Tividale F.C.

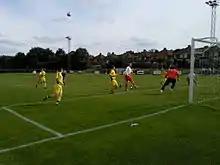
Tividale (yellow shirts) playing Oadby Town in the FA Vase in 2010

Tividale F.C. was formed in 1954 as the senior branch of Tividale Hall Youth Club F.C. and originally played in the Handsworth and District League, before moving on to the Warwickshire & West Midlands Alliance. In 1966 they joined the newly formed West Midlands (Regional) League Division One. In 1973 they gained promotion to the Premier Division and remained there for nearly 20 years, with a best-placed finish of 4th.